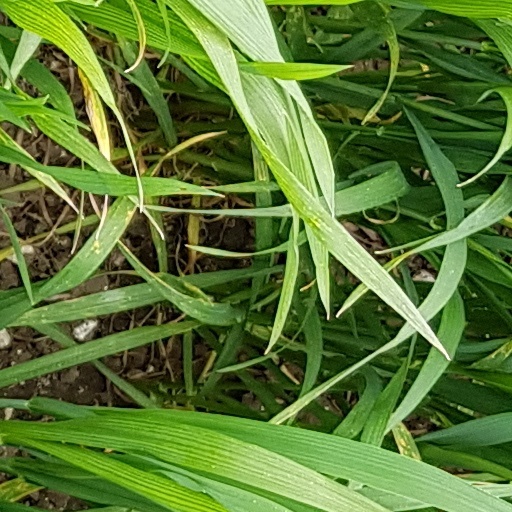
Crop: wheat